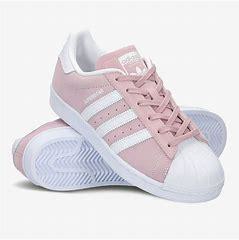
Brand: Adidas
Model: Superstar